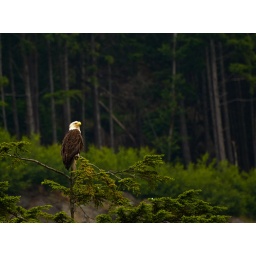
A bald Eagle perched near a fish slaughter house waiting for some scraps.